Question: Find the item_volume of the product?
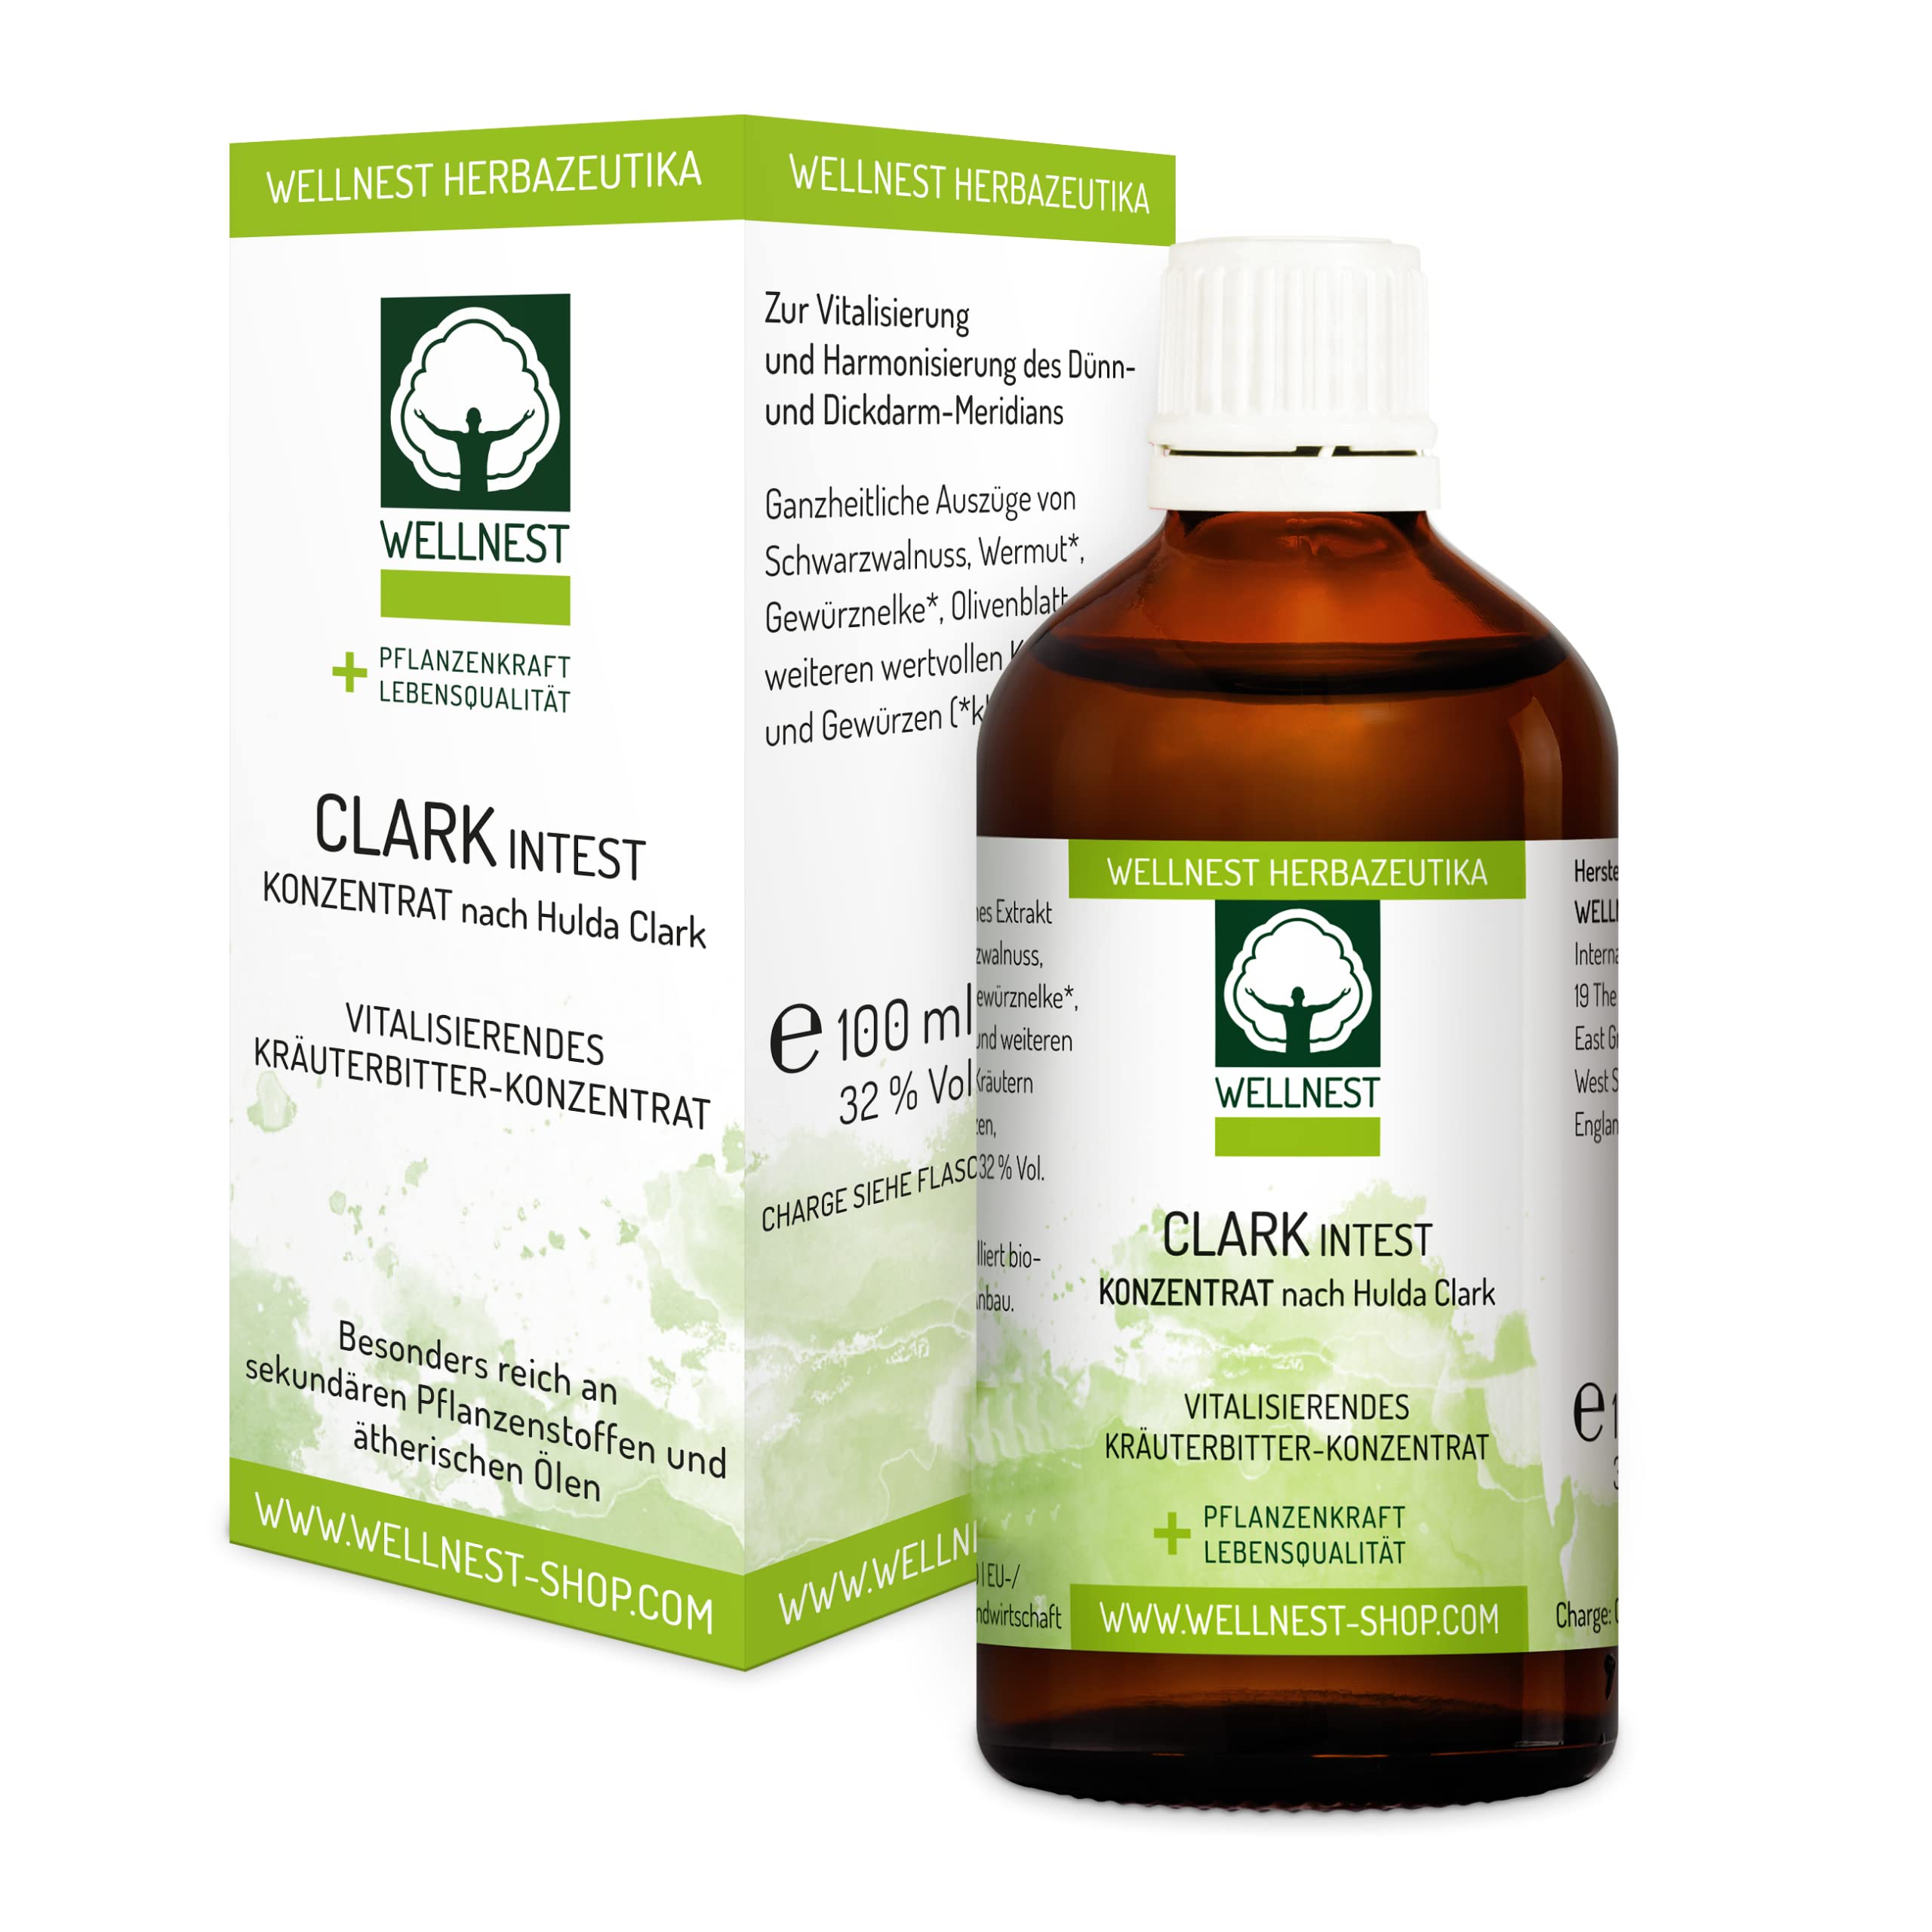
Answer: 100.0 millilitre